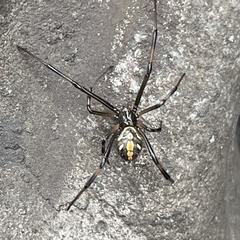
Species: Lactrodectus_hesperus